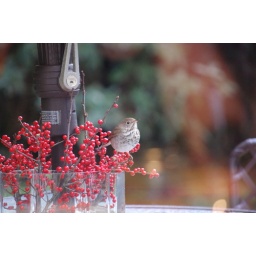
A small brown bird in my parents backyard.